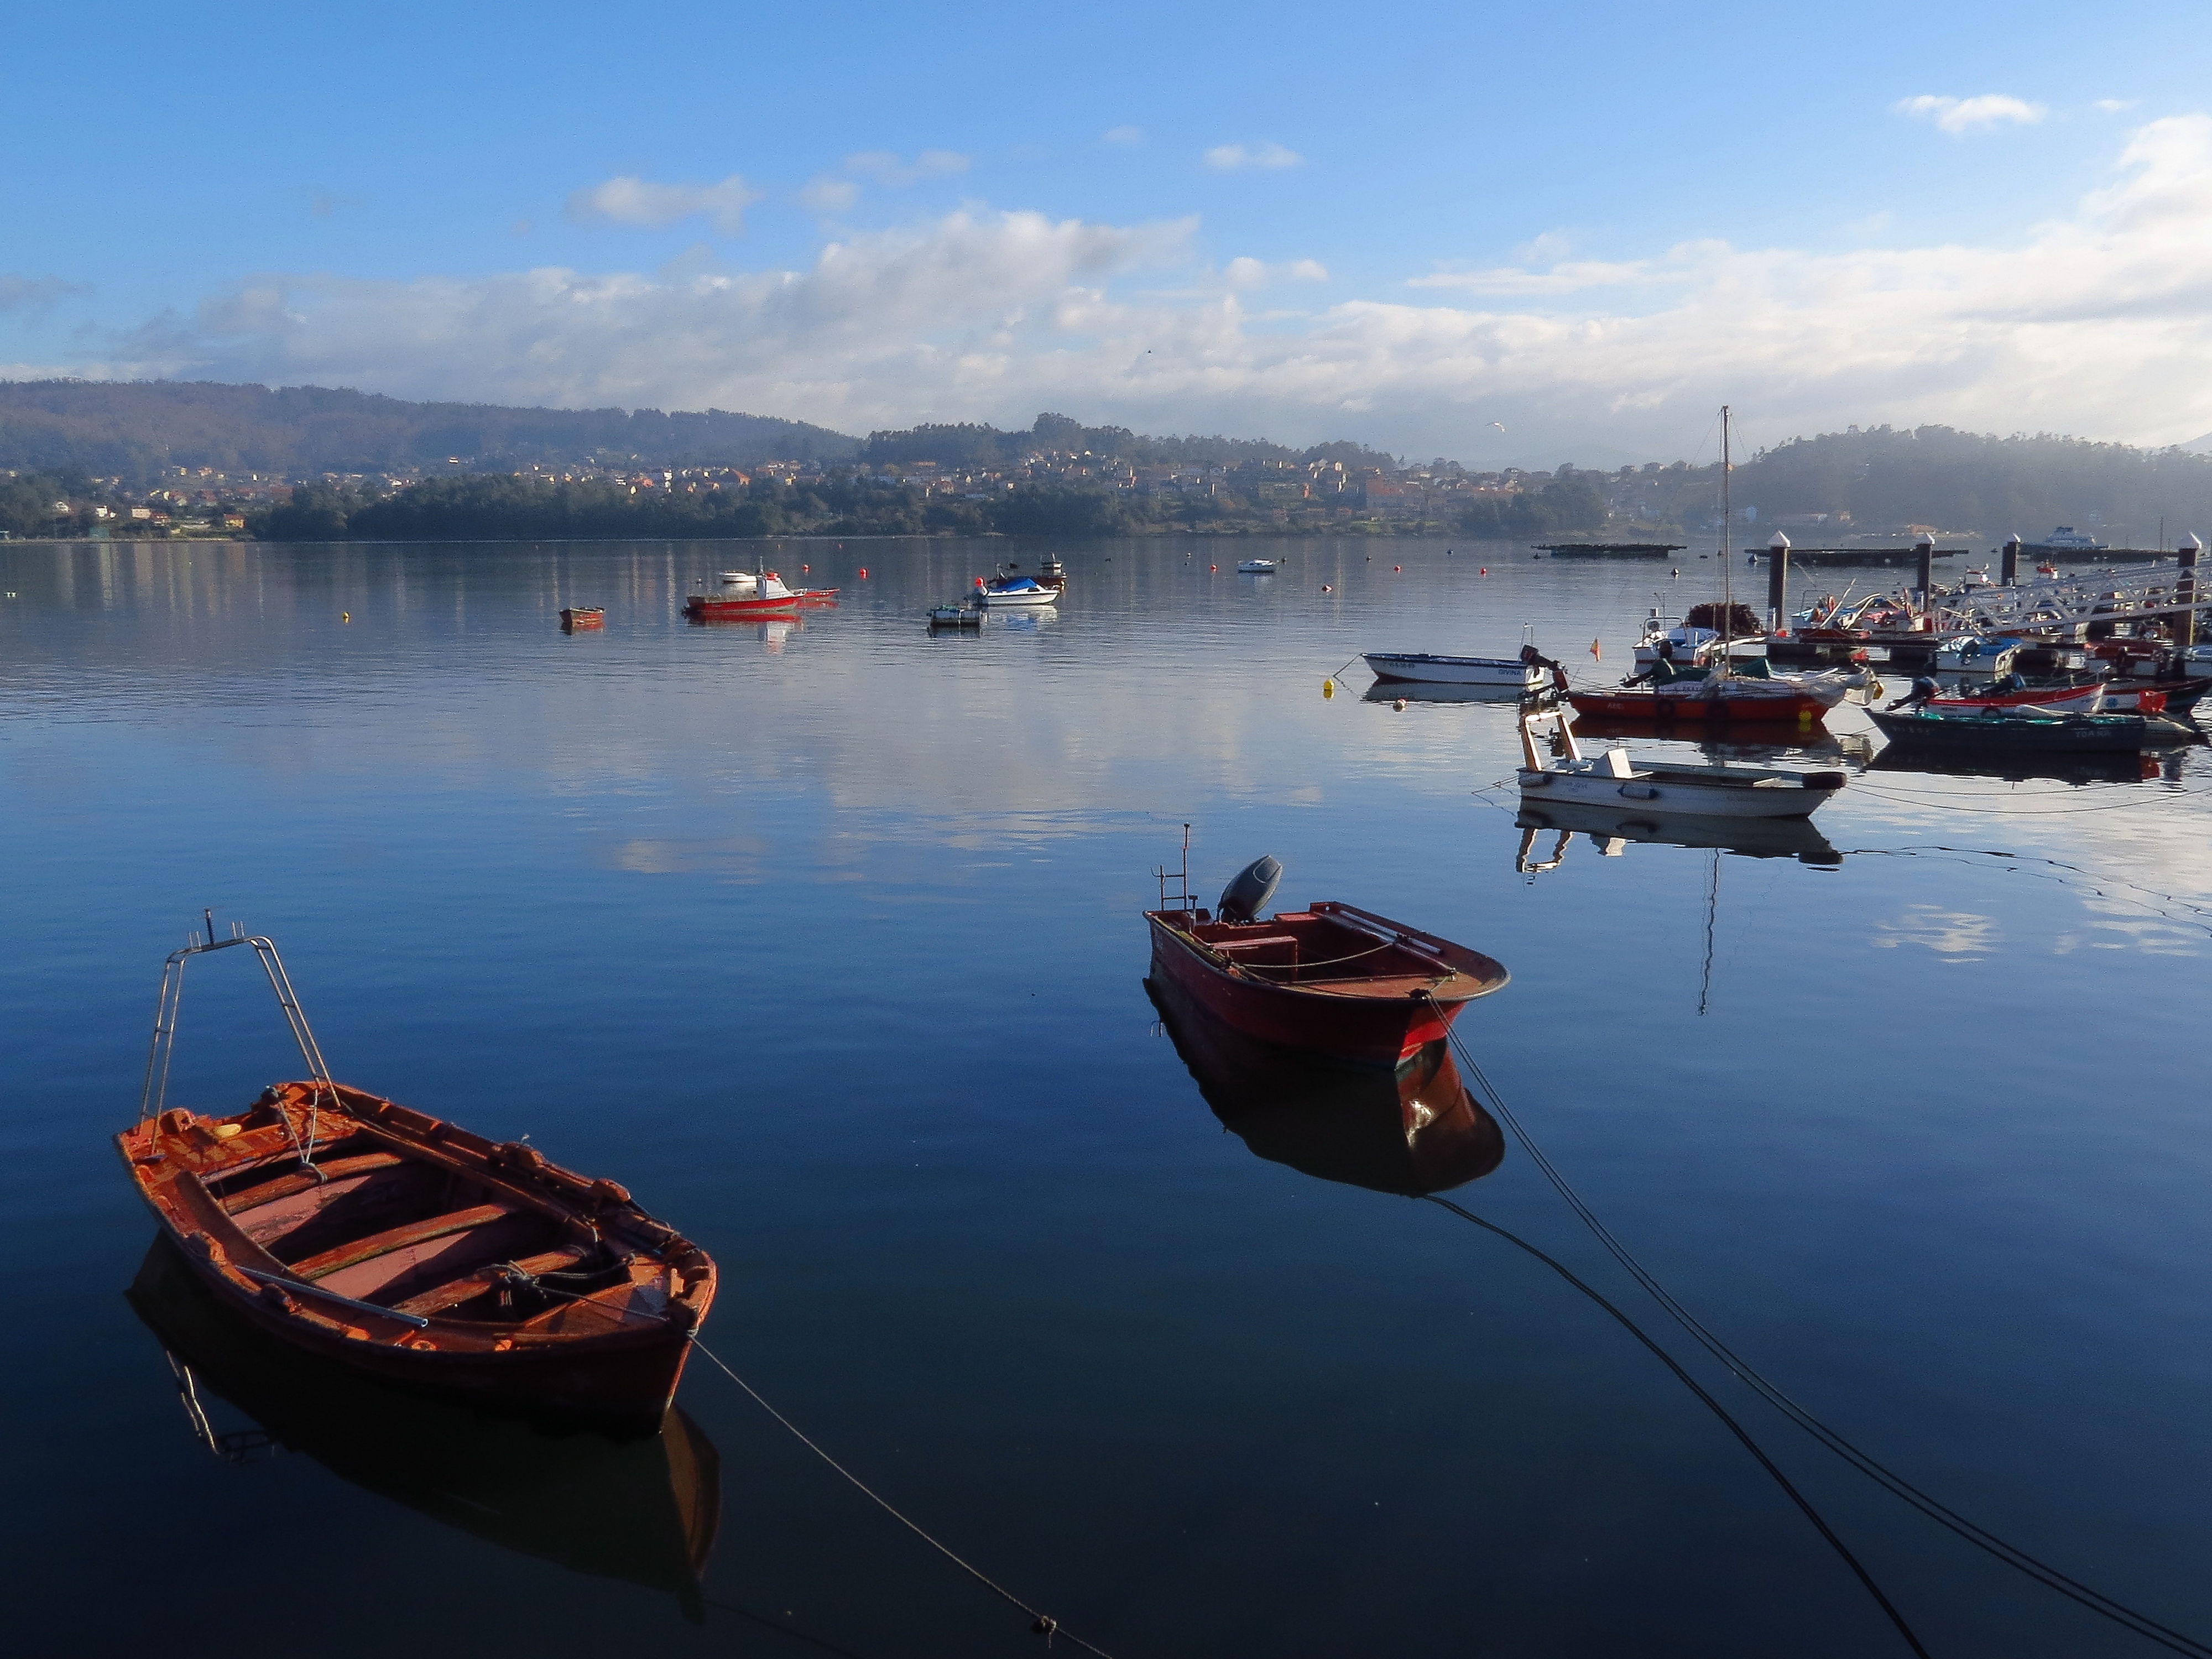
landscape, sea, water, dock, boat, lake, reflection, vehicle, bay, harbor, marina, port, spain, boating, galicia, pontevedra, combarro, paisajes, watercraft, espana, ggl1, gaby1, poio, canonsx40hs, watercraft rowing